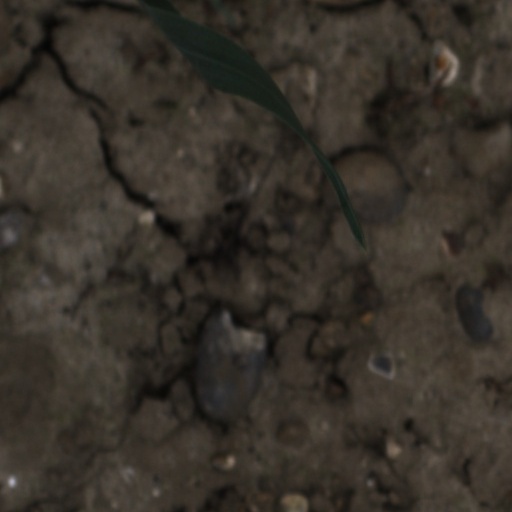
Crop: wheat